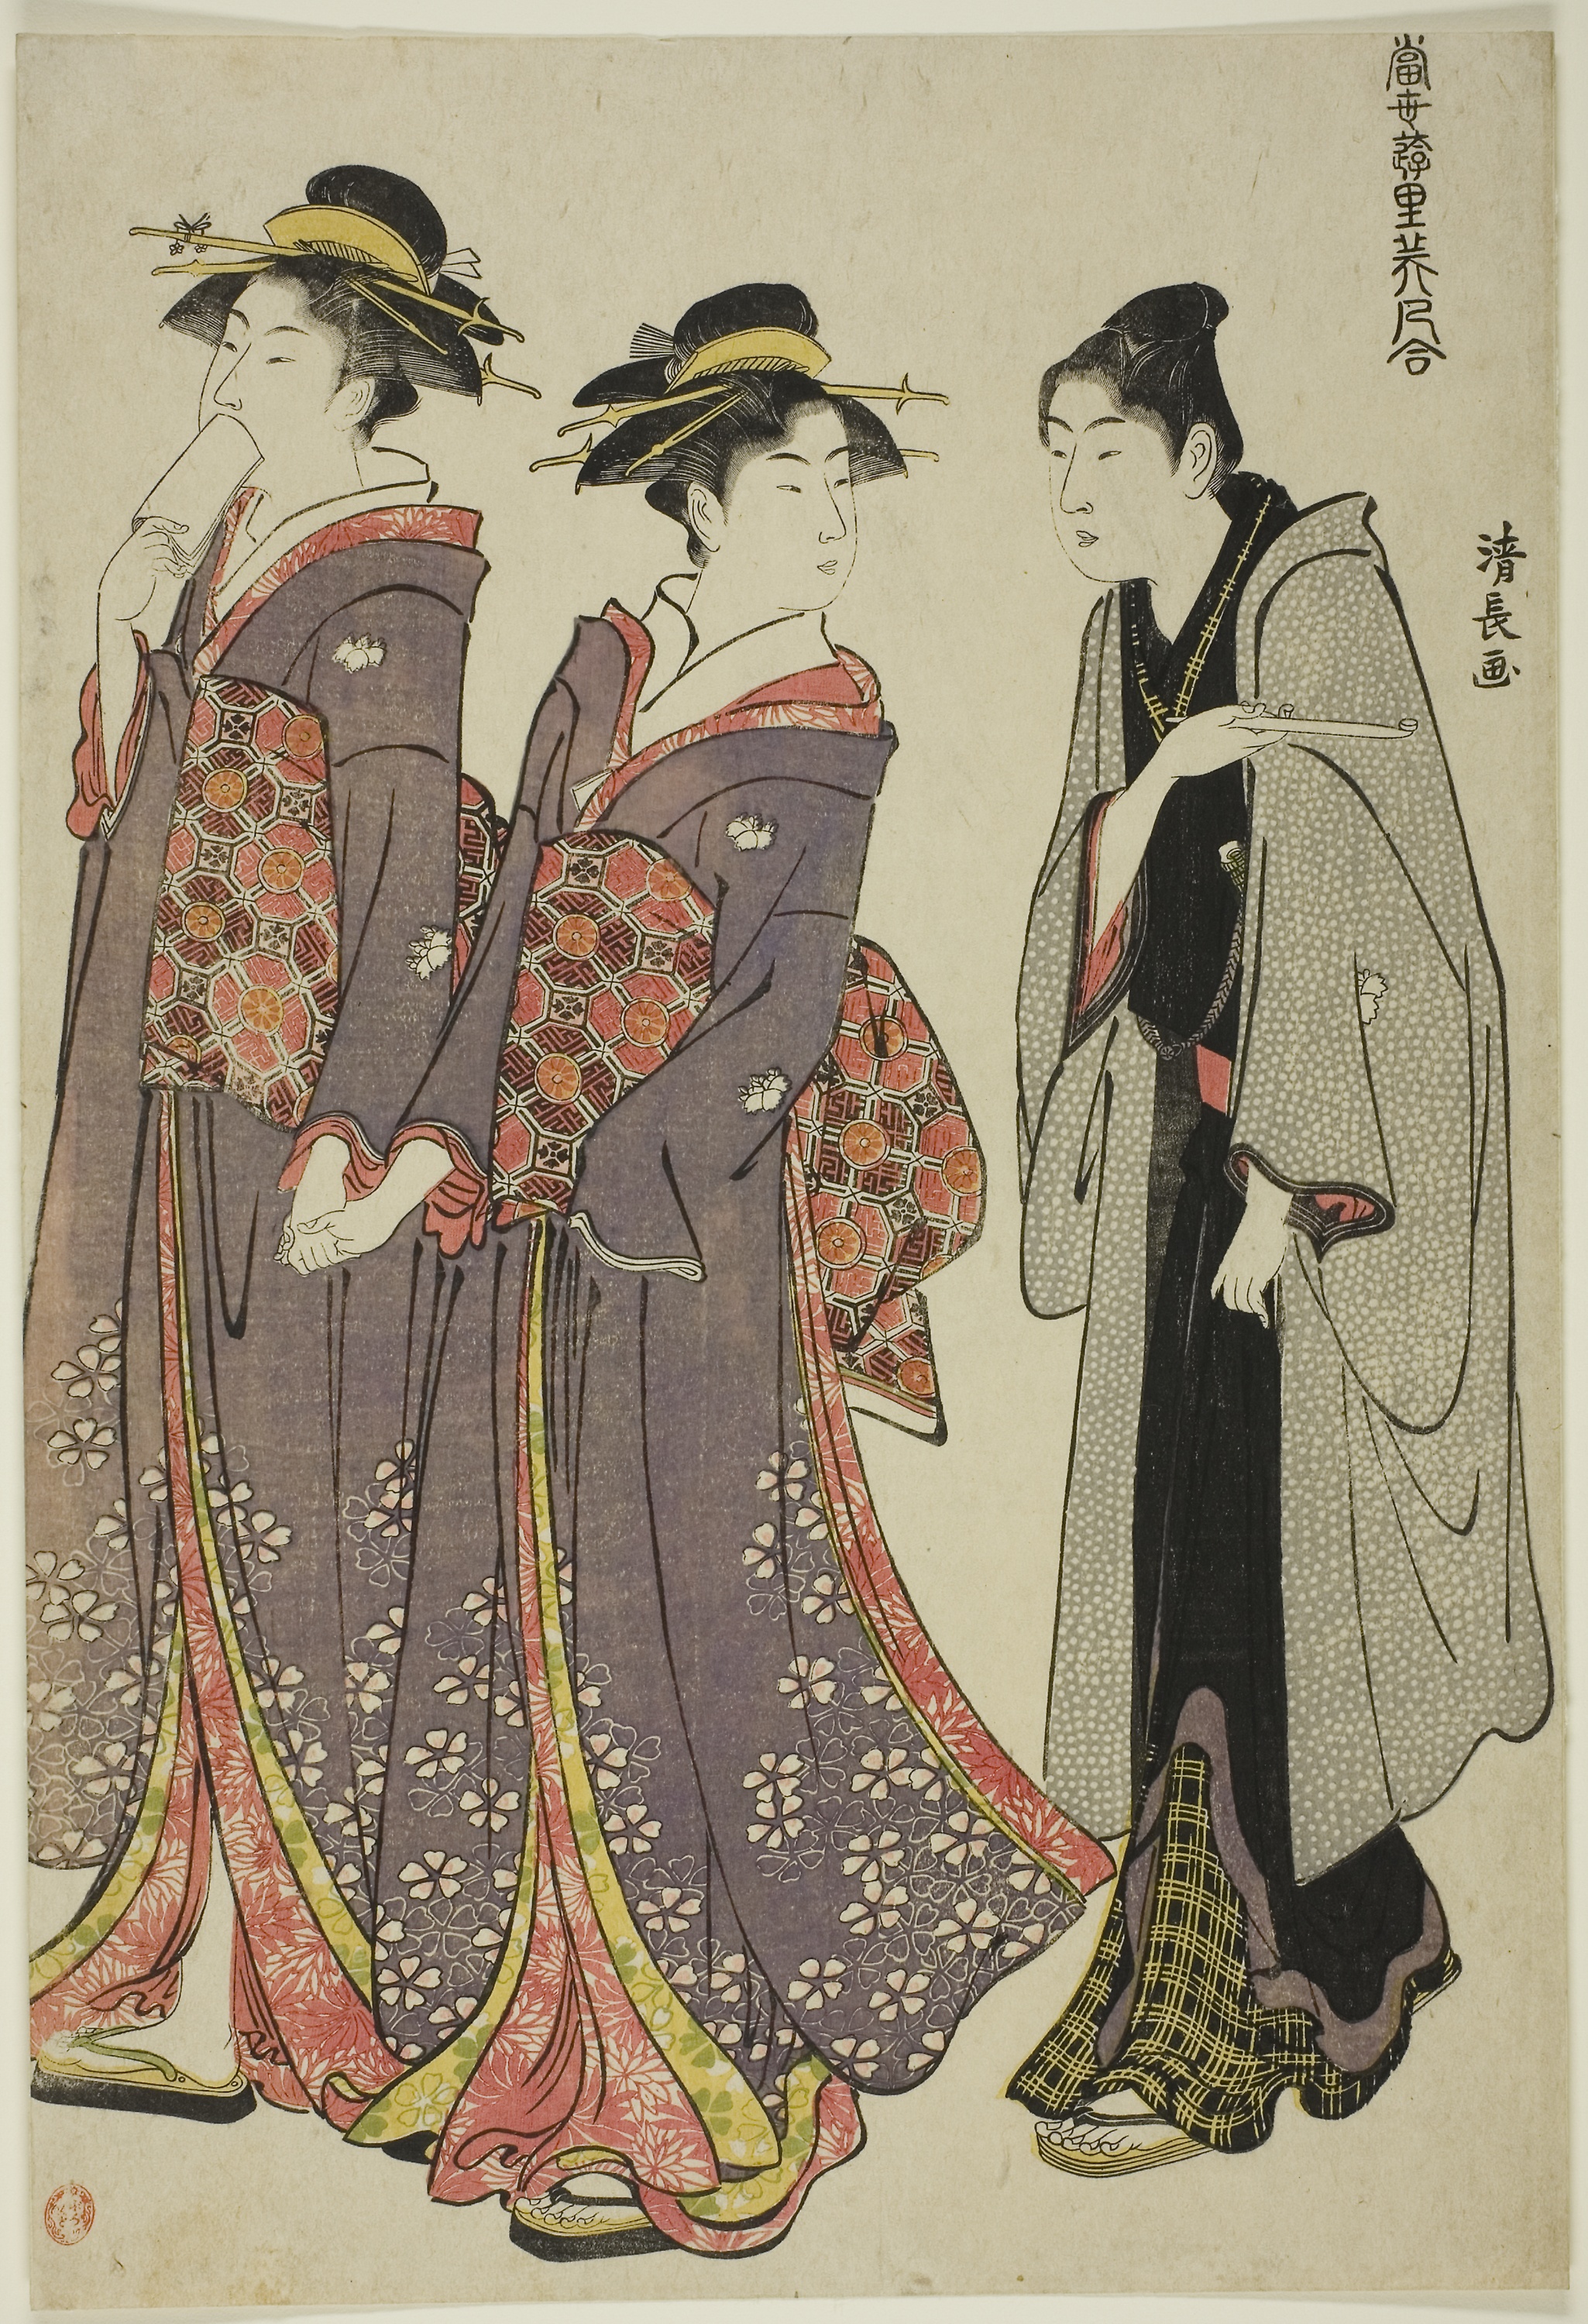
costume design, illustration, art, fashion illustration, outerwear, pattern, Victorian fashion, vintage clothing